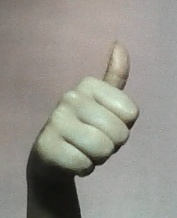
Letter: aleff